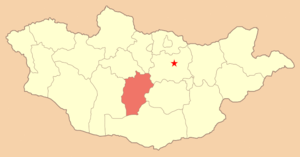
Övörkhangaj
Övörkhangaj er en provins i centrale Mongoliet. Den har totalt 111 420 indbyggere og et areal på 62 900 km². Provinshovedstaden er Arvajcheer.